Victoria Shaw (actress)

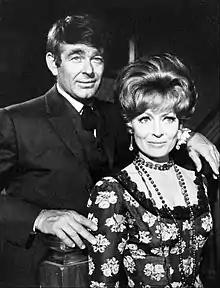
With Stuart Whitman in "Cimarron Strip", 1968, in an episode written by Harlan Ellison

She played opposite Tyrone Power in "The Eddy Duchin Story" (1956), her United States film debut. Her subsequent films included "The Crimson Kimono" and "Edge of Eternity" (both 1959), "Because They're Young" and "I Aim at the Stars" (both 1960), "Alvarez Kelly" (1966), and "Westworld" (1973). She also made appearances in TV shows, including "77 Sunset Strip" (1962), "The Man from U.N.C.L.E." (1964), "12 O-Clock High" (two episodes: 1964 and 1966), "Cimarron Strip" (1968), "The F.B.I." (two episodes: both 1968), "Ironside" (1969), "Barnaby Jones" (1973), "General Hospital" (1974), "McCloud" (1976), and "Charlie's Angels" (1978).